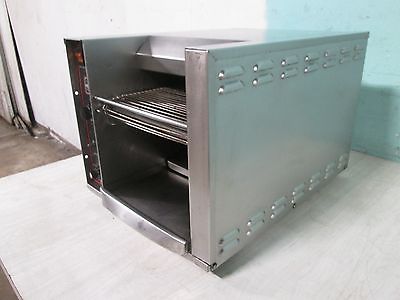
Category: toaster